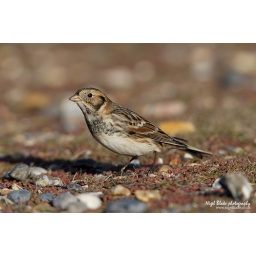
Lapland Longspur or Lapland Bunting, Calcarius lapponicus winter plumage bird feeding on Salthouse beach in Norfolk _E2D4360